Old Town Road

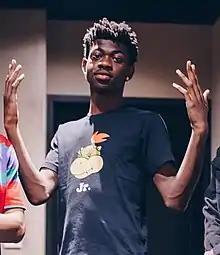
Lil Nas X (pictured) leased the beat for "Old Town Road" anonymously on an online store from producer YoungKio for $30.

Country rap, and its subgenre, country trap, emerged onto the mainstream following the American rapper Young Thug's experimental mixtape "Beautiful Thugger Girls" (2017). Lil Nas X has cited Young Thug as a pioneer of country trap. In May 2018, Lil Tracy and Lil Uzi Vert ignited the trend with their country rap single "Like a Farmer (Remix)".